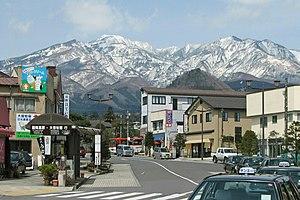
Nikko, préfecture de Tochigi, Japon
Nikkō est une ville du Japon située dans la préfecture de Tochigi.